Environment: real
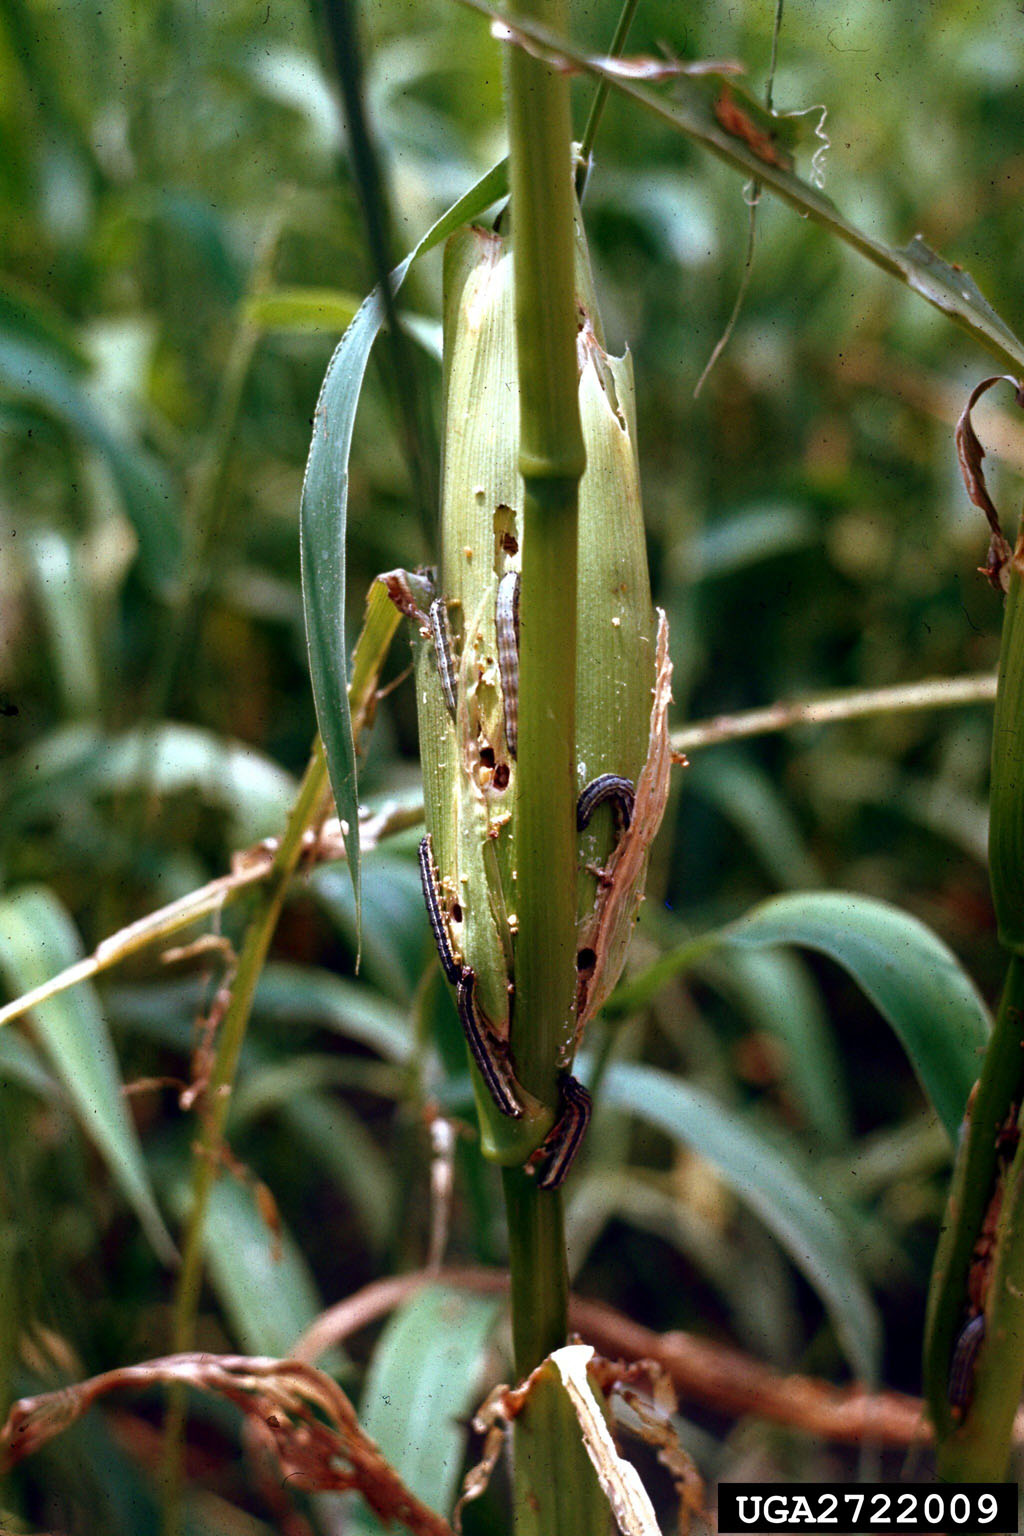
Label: fall_armyworm